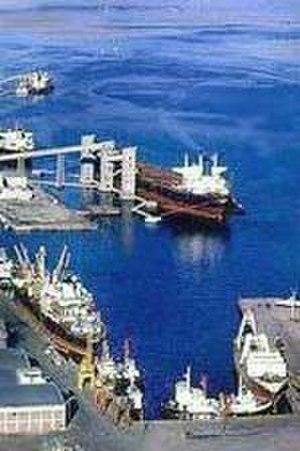
Le port de Bahia Blanca, vue aérienne